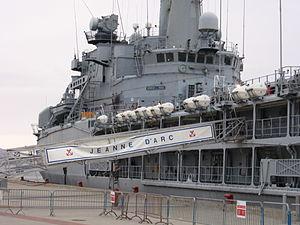
La Jeanne d'Arc était un croiseur porte-hélicoptères français. Il fut construit par l'arsenal de Brest de 1959 à 1964. Mis à flot sous le nom provisoire de La Résolue, il reçut le nom de Jeanne d'Arc le 16 juillet 1964 au désarmement de son prédécesseur, le croiseur école Jeanne d'Arc. La Jeanne d'Arc est rentrée de son ultime mission le 27 mai 2010 et a été retirée du service le 7 juin 2010. La dernière cérémonie des couleurs a quant à elle eu lieu le 1ᵉʳ septembre 2010. Le bâtiment est déconstruit à partir d'octobre 2014. Il n'est pas remplacé.